James W. McAndrew

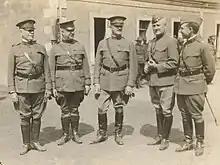
From left to right: Major General Francis J. Kernan, Major General James W. McAndrew, General John J. Pershing, Major General James Harbord and Brigadier General Johnson Hagood in Tours, France, July 1918.

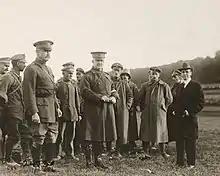
Major General James W. McAndrew (center) with Secretary of War Newton D. Baker (right), Major General Andre W. Brewster (left) and a group of German prisoners in September 1918.

Shortly after the American entry into World War I in April 1917, McAndrew was, in May, promoted to colonel and assigned as commander of the 18th Infantry Regiment. He led the regiment to France, and commanded it until he was promoted to temporary brigadier general in August and appointed to command the 2nd Infantry Brigade, 1st Division, the 18th Infantry's parent formation.